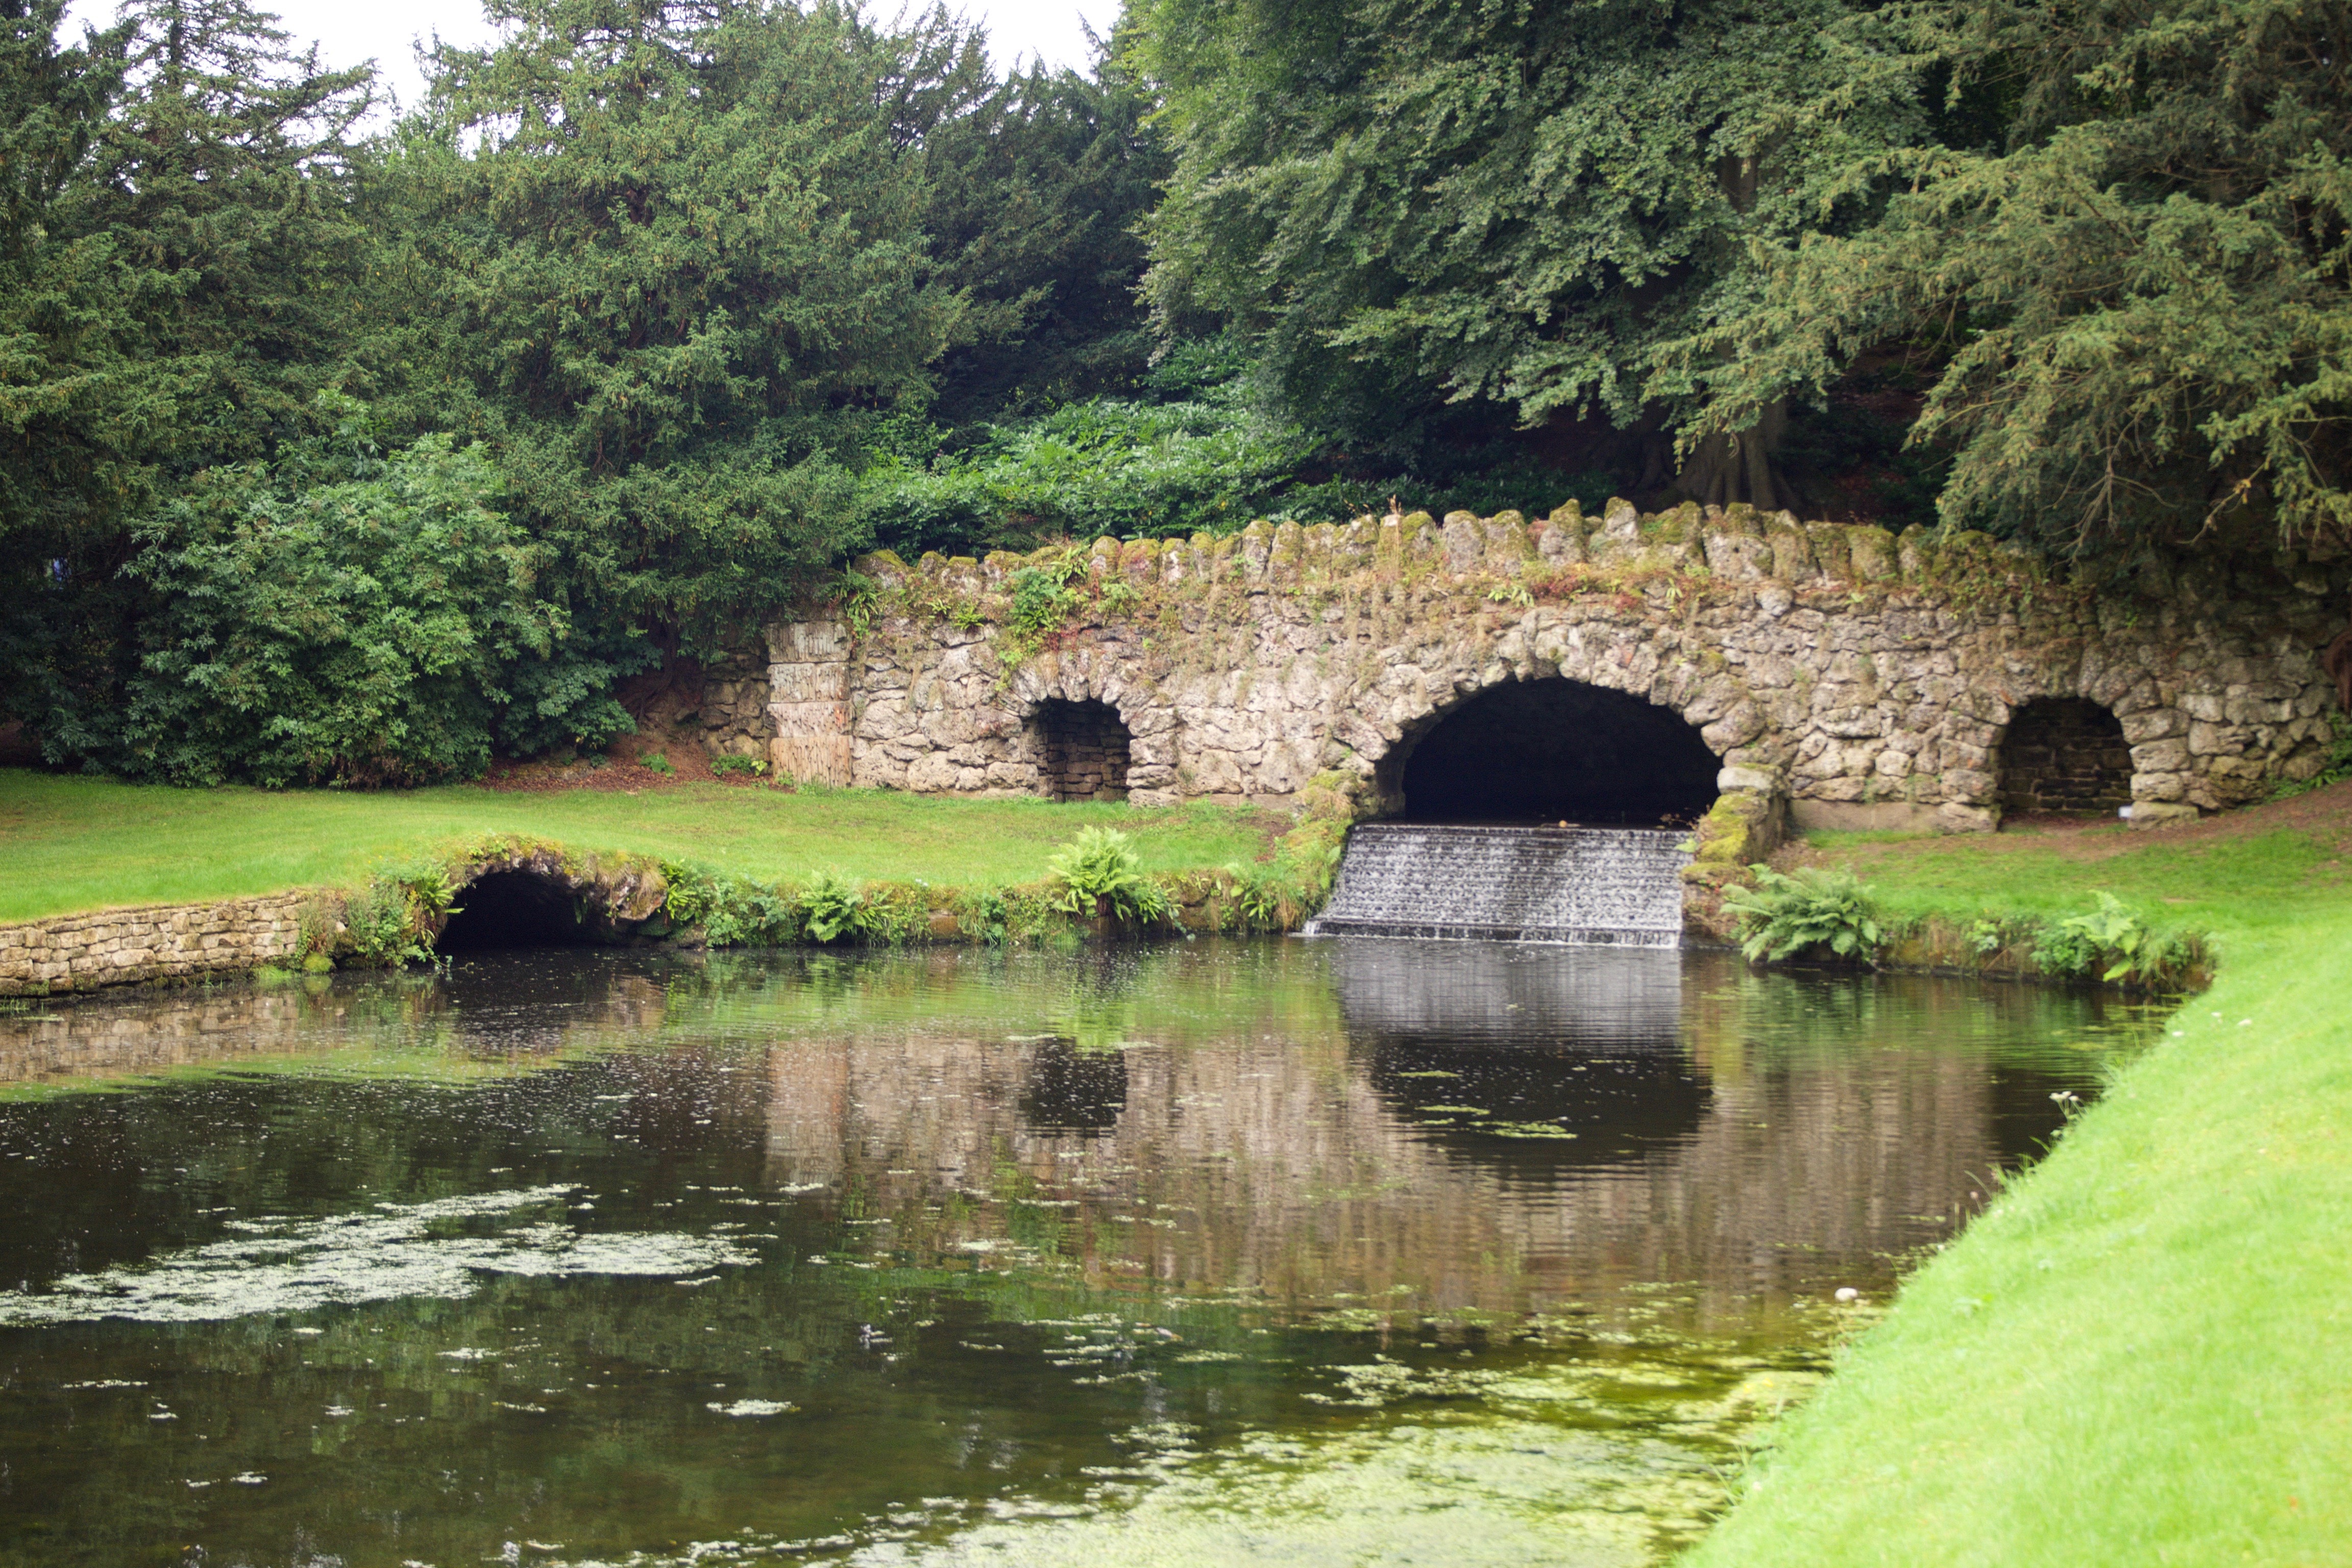
bridge, river, canal, pond, stream, reservoir, waterway, england, yorkshire, loch, watercourse, moat, united kingdom, rural area, unesco world heritage site, fountains abbey, water gardens, national treust